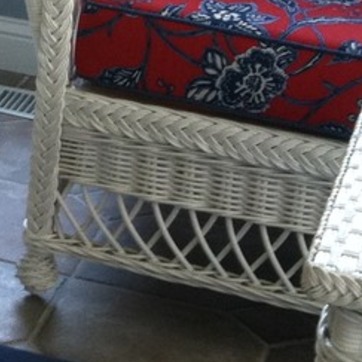
Material: other